Marc Jacobs

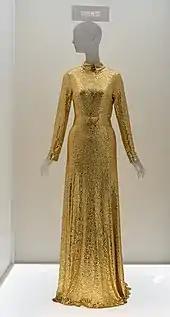
A dress Jacobs designed in 2020 in the Metropolitan Museum of Art exhibition "In America: A Lexicon of Fashion"

In fall 1993, Jacobs Duffy Designs Inc. launched their own licensing and design company, Marc Jacobs International Company, L.P. In 1994, Jacobs produced his first full collection of menswear. In 1997, Jacobs was appointed Louis Vuitton's creative director, where he created the company's first ready-to-wear clothing line. Jacobs collaborated with many popular artists for his Louis Vuitton collections, including Stephen Sprouse, Takashi Murakami, Richard Prince, and Kanye West.